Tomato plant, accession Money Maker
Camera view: horizontal (90 deg, fisheye); turntable rotation: 30 degrees
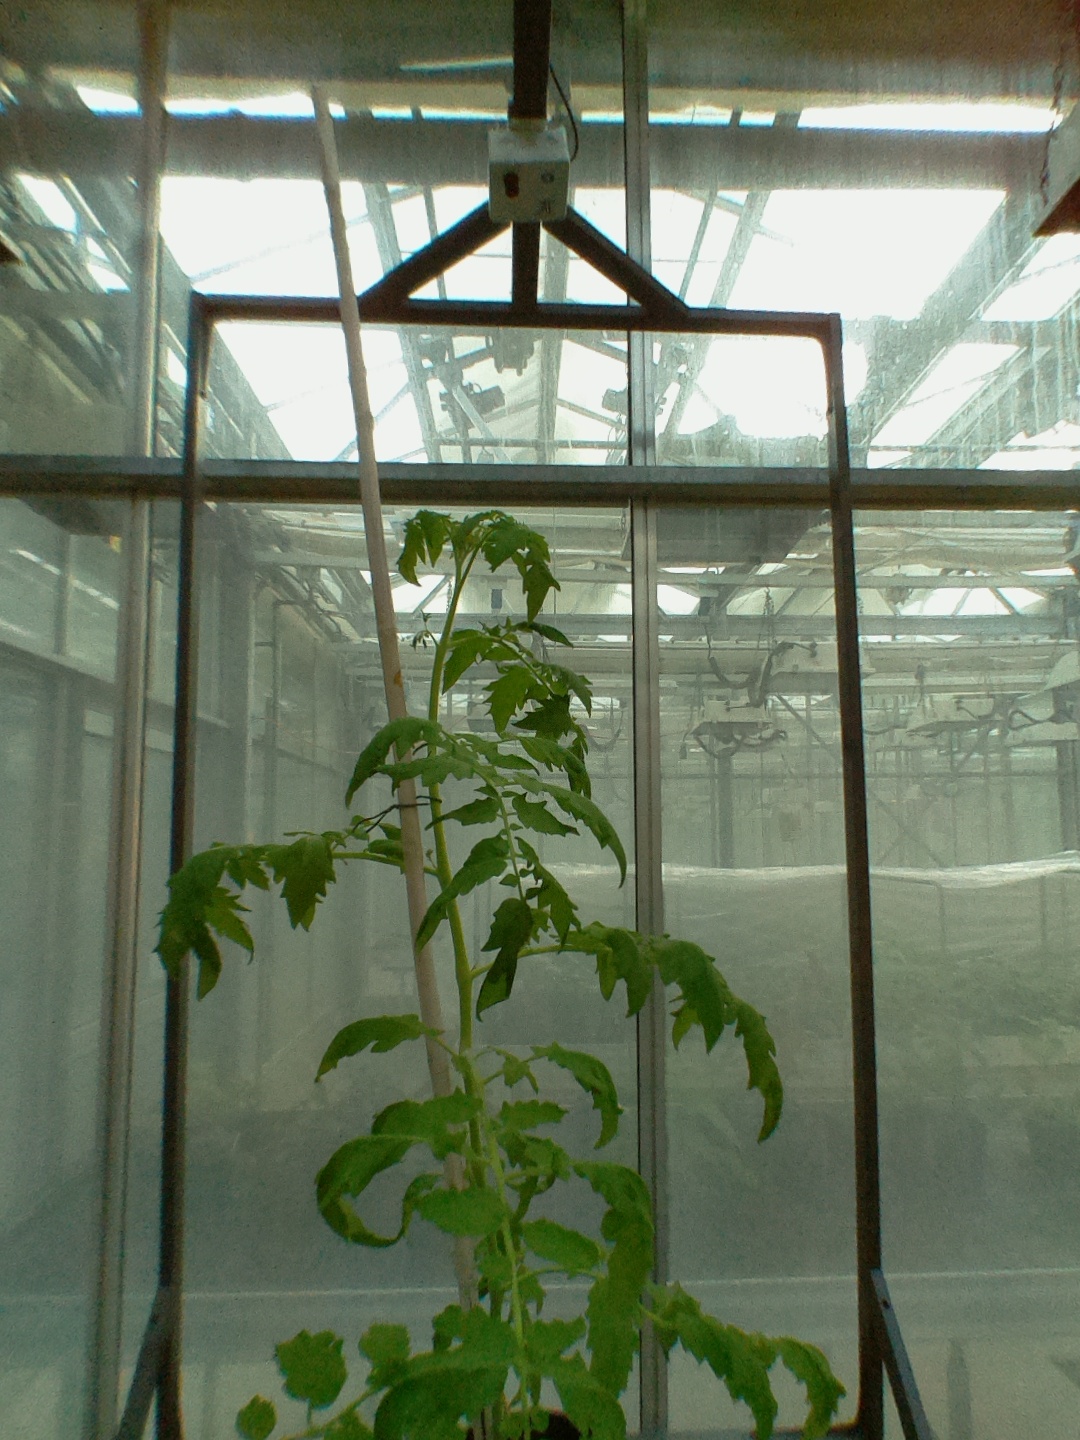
BBCH growth stage 60: First flowers open